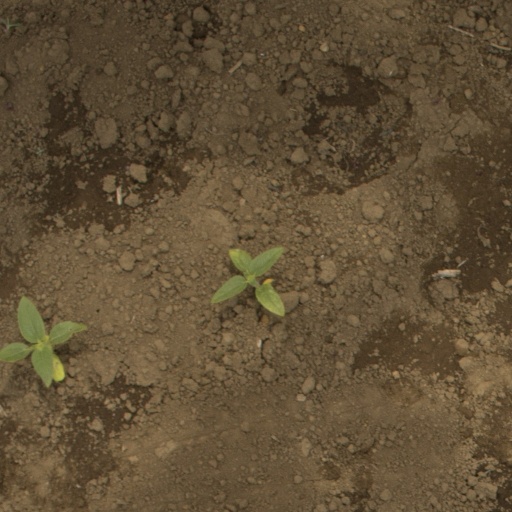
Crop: Jerusalem artichoke